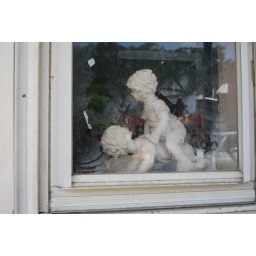
Inside a window of the old theater in Murray City. 080716.